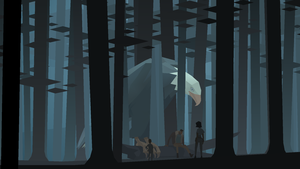
Capture d’écran du jeu Kentucky Route Zero.
Kentucky Route Zero est un jeu vidéo indépendant épisodique conçu par Jake Elliott et Tamas Kemenczy et mis en musique par Ben Babbitt, au sein de leur collectif Cardboard Computer. Il s’agit d’un jeu d'aventure graphique empruntant grandement au jeu d'aventure textuel et s’inspirant beaucoup du théâtre. Le jeu est composé de cinq épisodes, appelés « actes », s’inscrit dans les genres du réalisme magique et du Southern Gothic, et suit l’histoire d’un livreur d’antiquités perdu au Kentucky et des personnes qu’il rencontre sur sa route.